Gail Russell

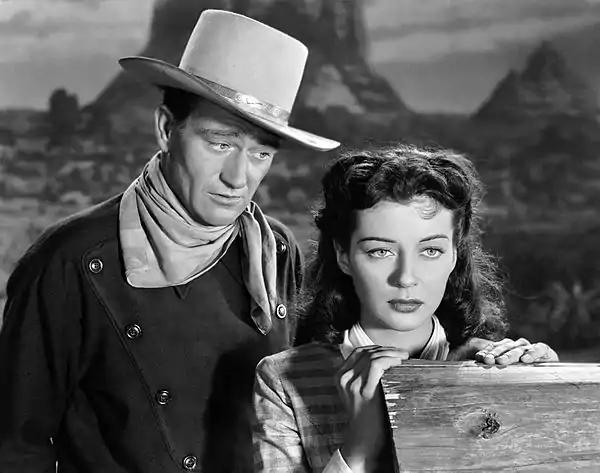
With John Wayne in Angel and the Badman (1947)

"The Uninvited" was directed by Lewis Allen and was a big success. Producer Charles Brackett claimed in his diary that filming with Russell was difficult. Allen said that Ray Milland would take Russell aside and continuously practice her lines with her. Allen also said, "She could only do about five or six lines, and then she'd burst into tears." According to Allen, Russell, who had not drunk alcohol before, began drinking it to calm herself at the suggestion of the head of make-up on set.